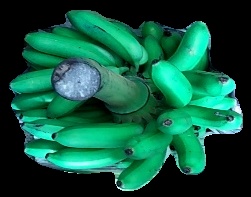
Variety: rasbale
Grade: grade1